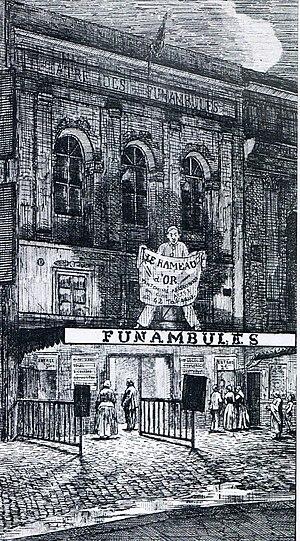
Jean Charles Deburau, né le 15 février 1829 à Paris et mort à Bordeaux le 18 décembre 1873, est un mime français.